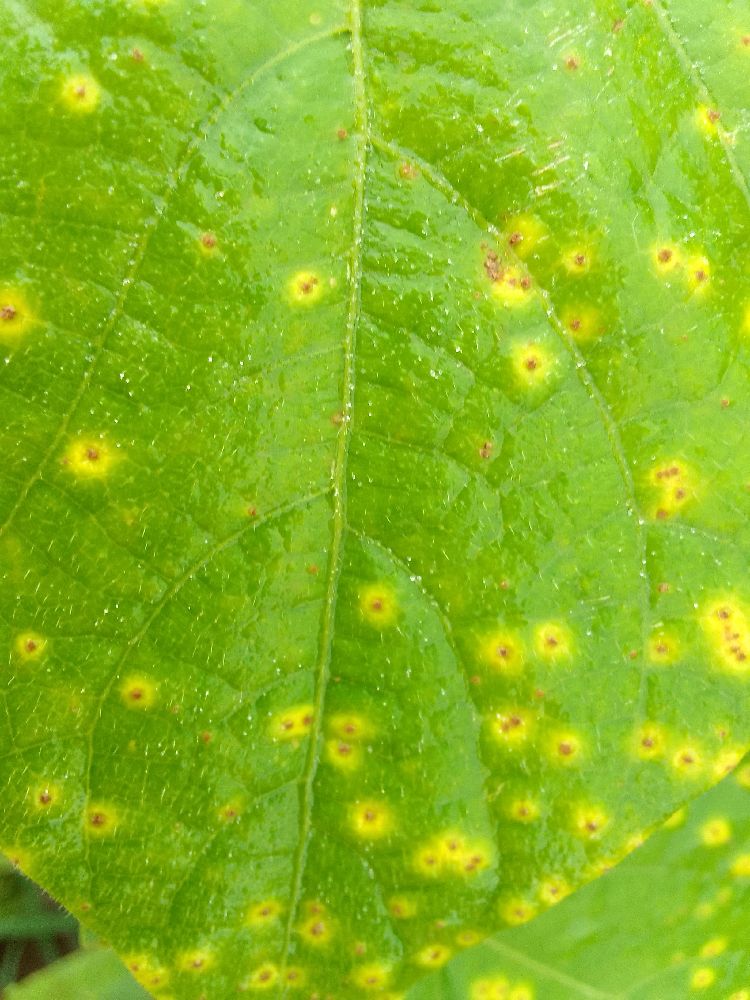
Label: rust